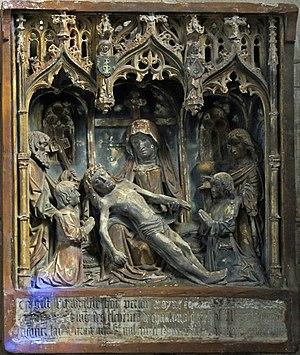
Pieta peinte en mémoire de Pierre et Jean Moynes.
L'église Saint-Loup est une église catholique située à Châlons-en-Champagne, en France.